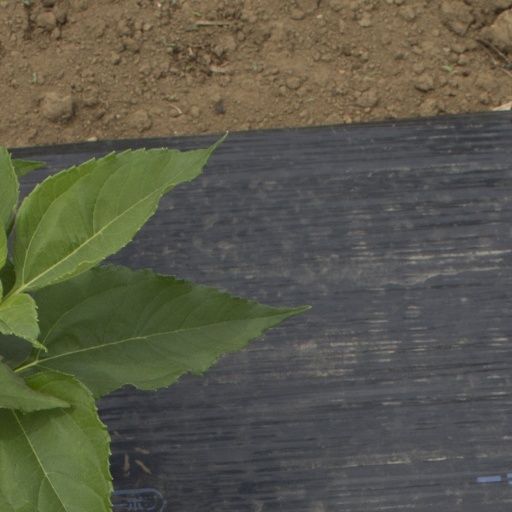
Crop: Jerusalem artichoke